Poul Erik Andreasen

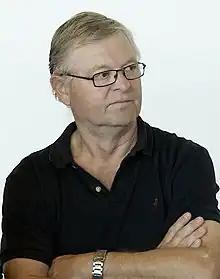

Poul Erik Andreasen (born 17 December 1949) is a Danish ex-football (soccer) player and manager, who managed the Danish Superliga side Aalborg BK (AaB) during their 1994-95 Superliga victory. In 1996-1999 he coached Norwegian Viking FK from Stavanger. He is currently a youth coach at AaB. In his active career, he played more than 100 games for AaB between 1973 and 1978.